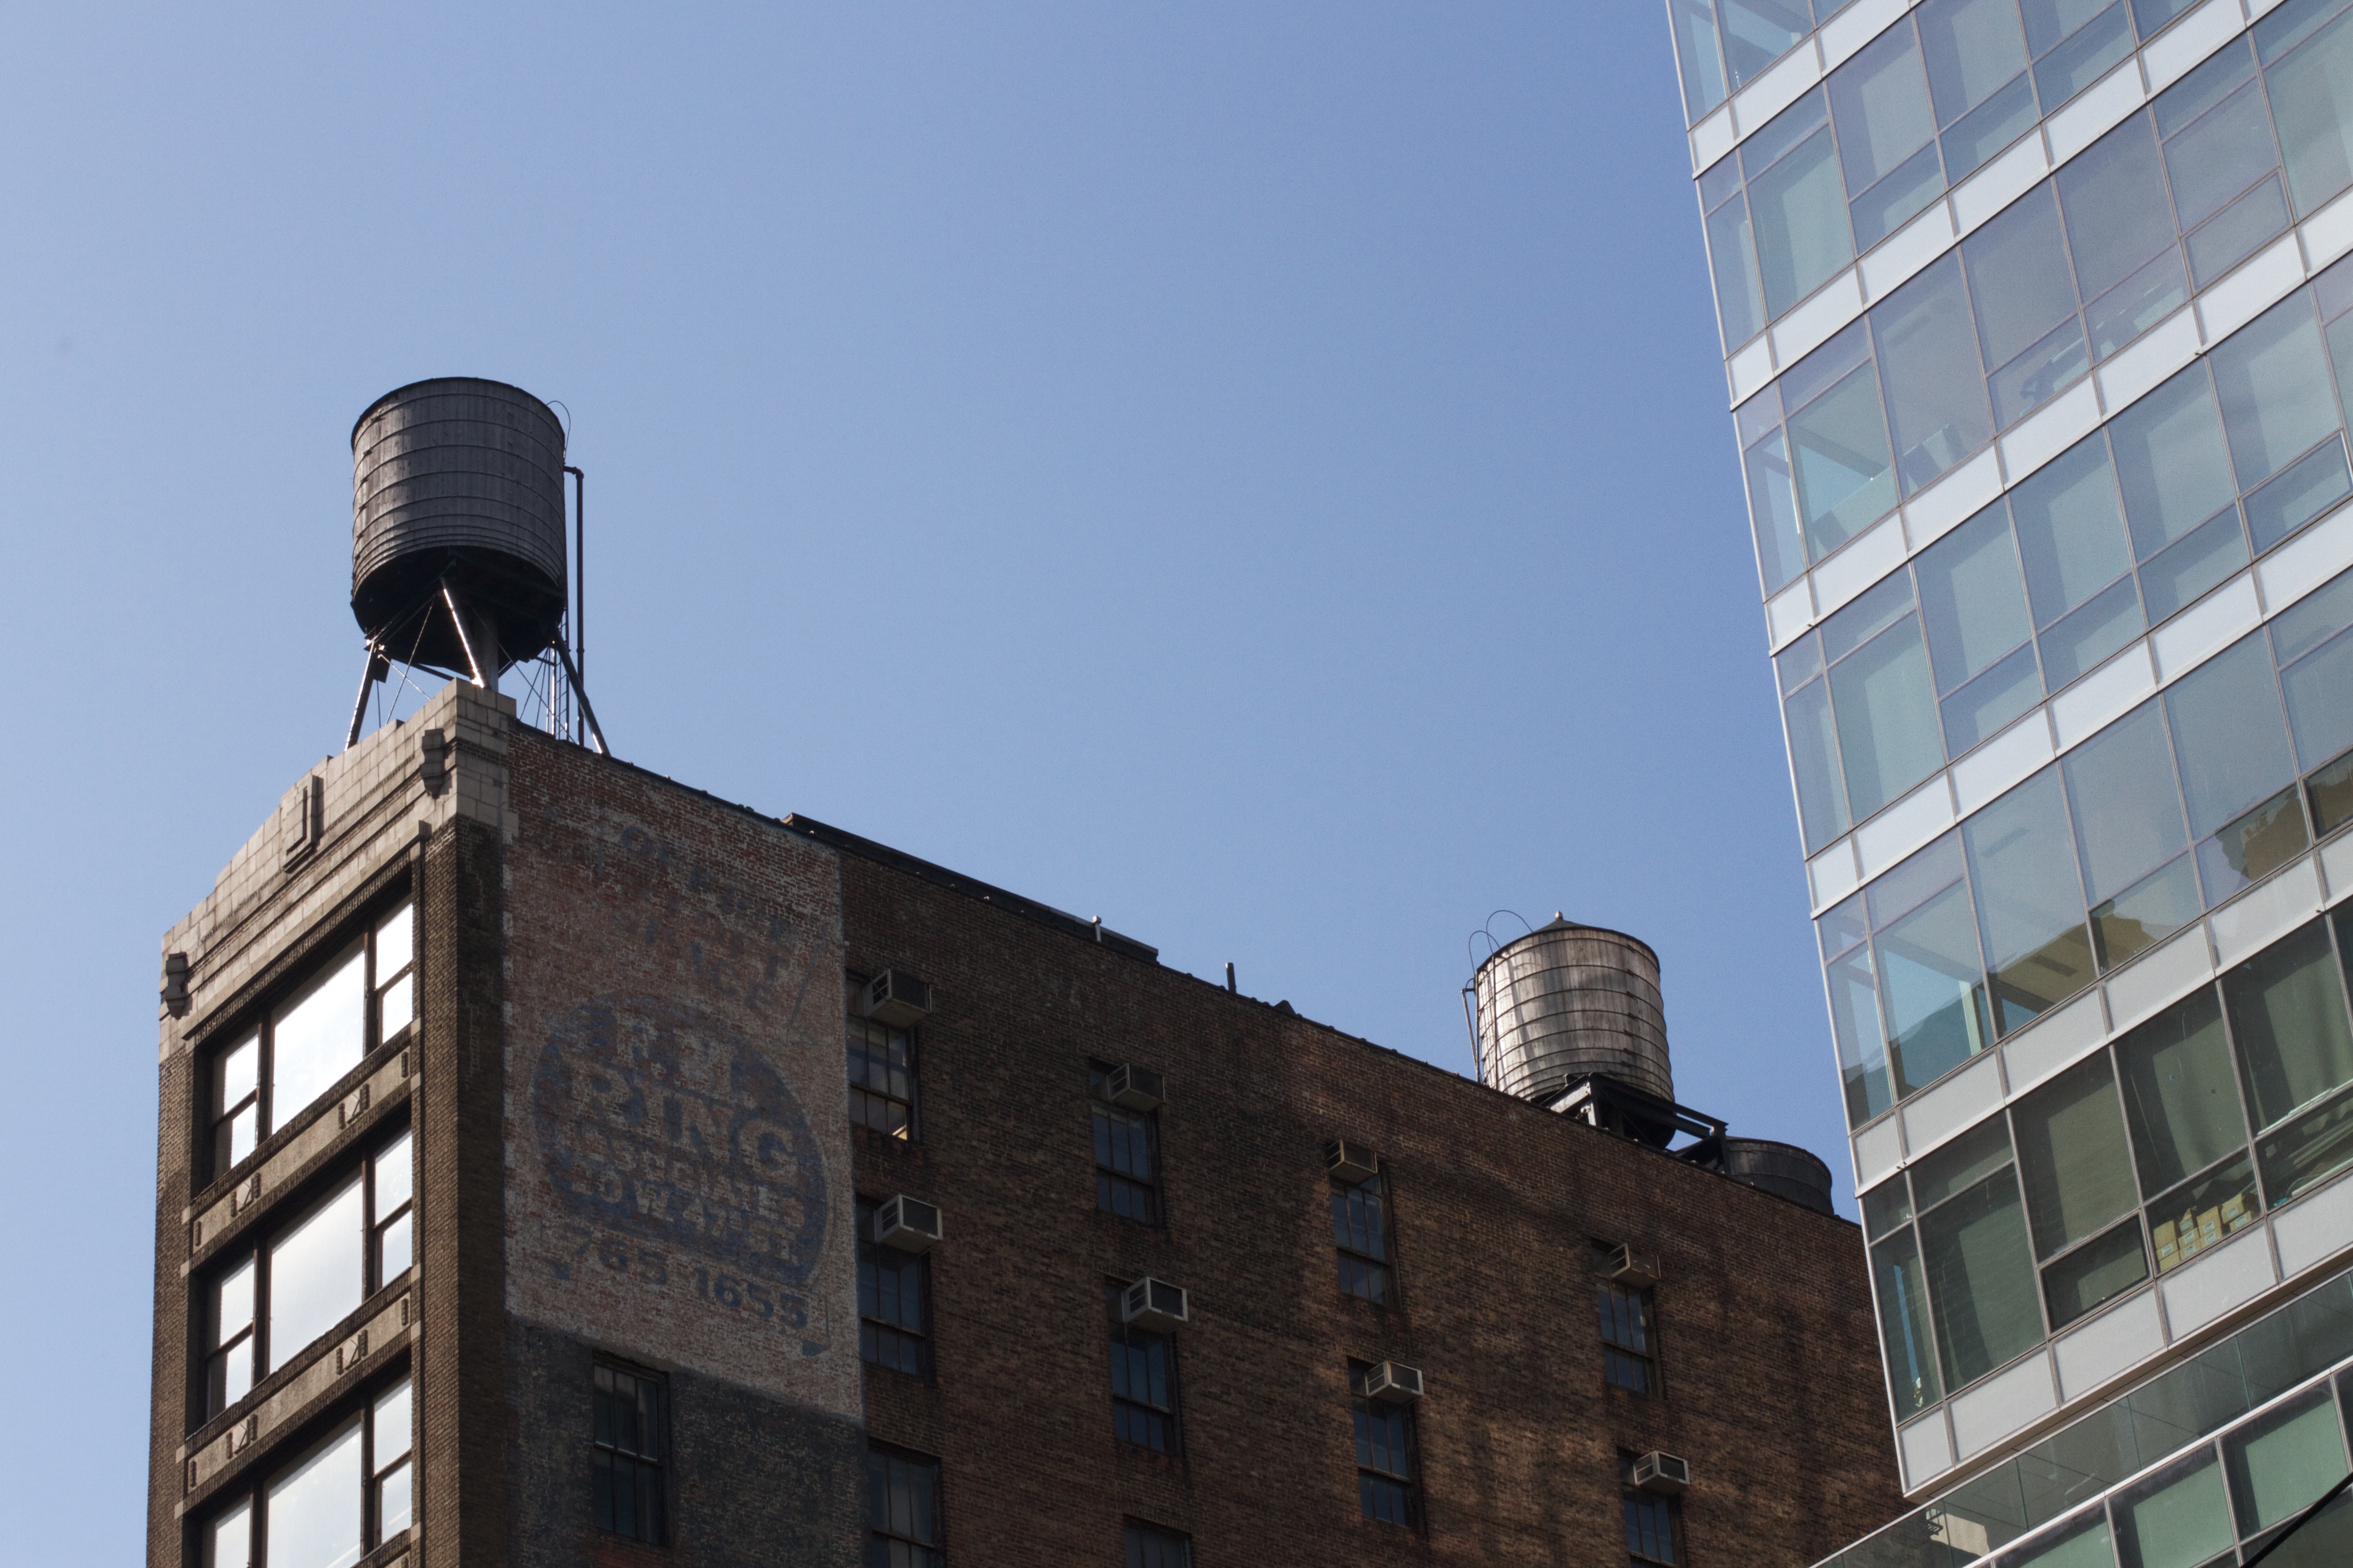
architecture, city, skyscraper, wall, downtown, tower, landmark, facade, blue, tower block, urban area, human settlement